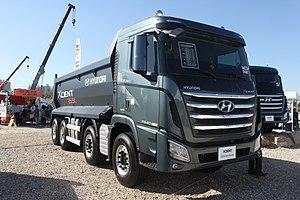
Le Hyundai Xcient est un camion sud-coréen fabriqué par Hyundai Motor Company. Il a été présenté au Seoul Motor Show 2013 en tant que successeur de Hyundai Trago.